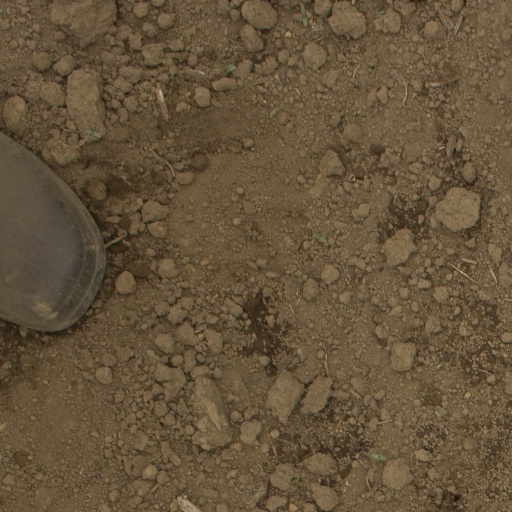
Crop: Jerusalem artichoke